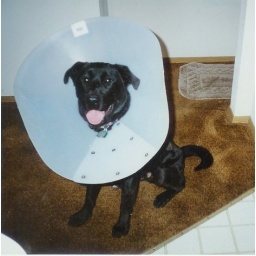
Ask tony about the dog tennis ball in the dog house.